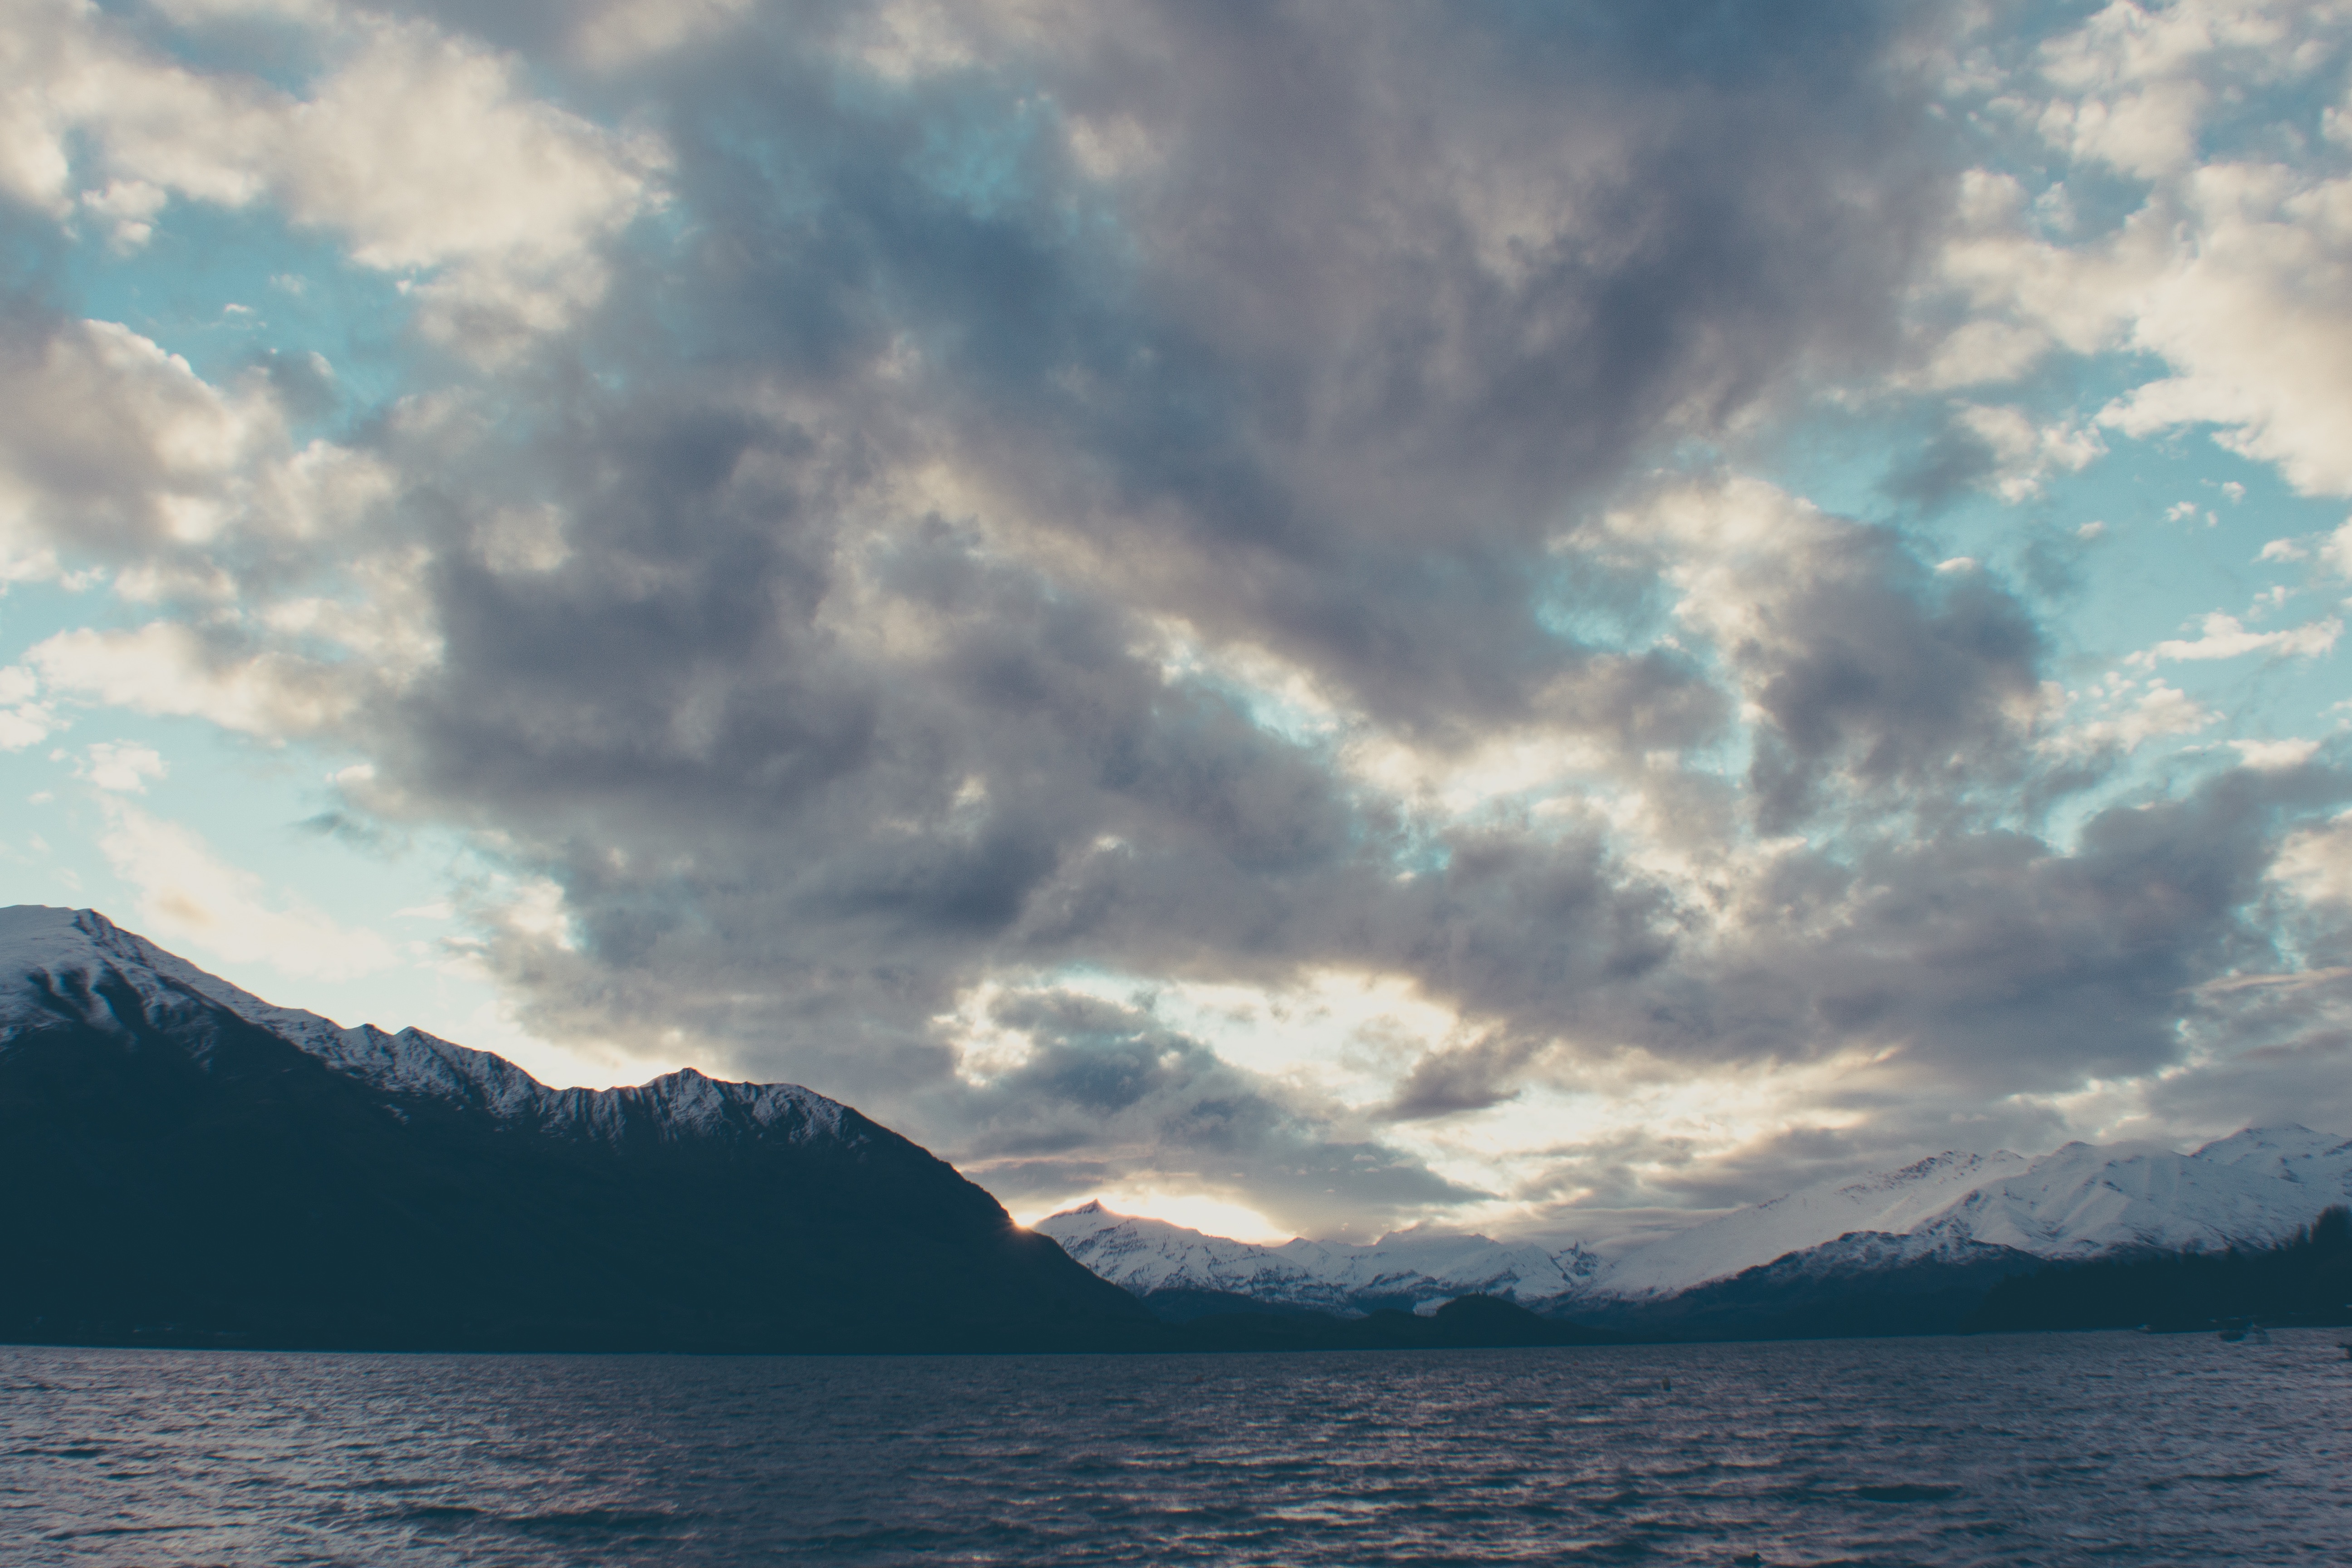
sea, coast, ocean, horizon, mountain, cloud, sky, sunset, lake, dawn, dusk, bay, loch, meteorological phenomenon